William L. Marbury Jr.

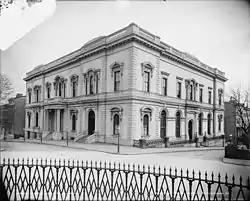
Peabody Institute, prep school in East Mount Vernon Place (1902), which Marbury served (1935–67)

The family of Alger Hiss sat one pew in front of the Marbury family at their Episcopal church in Baltimore. One of Marbury's sisters worked at the Johns Hopkins University library while Hiss studied there. His cousin Jesse Slingluff Jr. was a fraternity brother with Hiss in Alpha Delta Phi, as was his wife's brother, Hugh Judge Jewett Jr. (who was in Hiss' class). By 1929, they had become "close personal friends" as adults. Both attended each other's weddings; Hiss was godfather to one of Marbury's children.